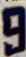
Number: 9